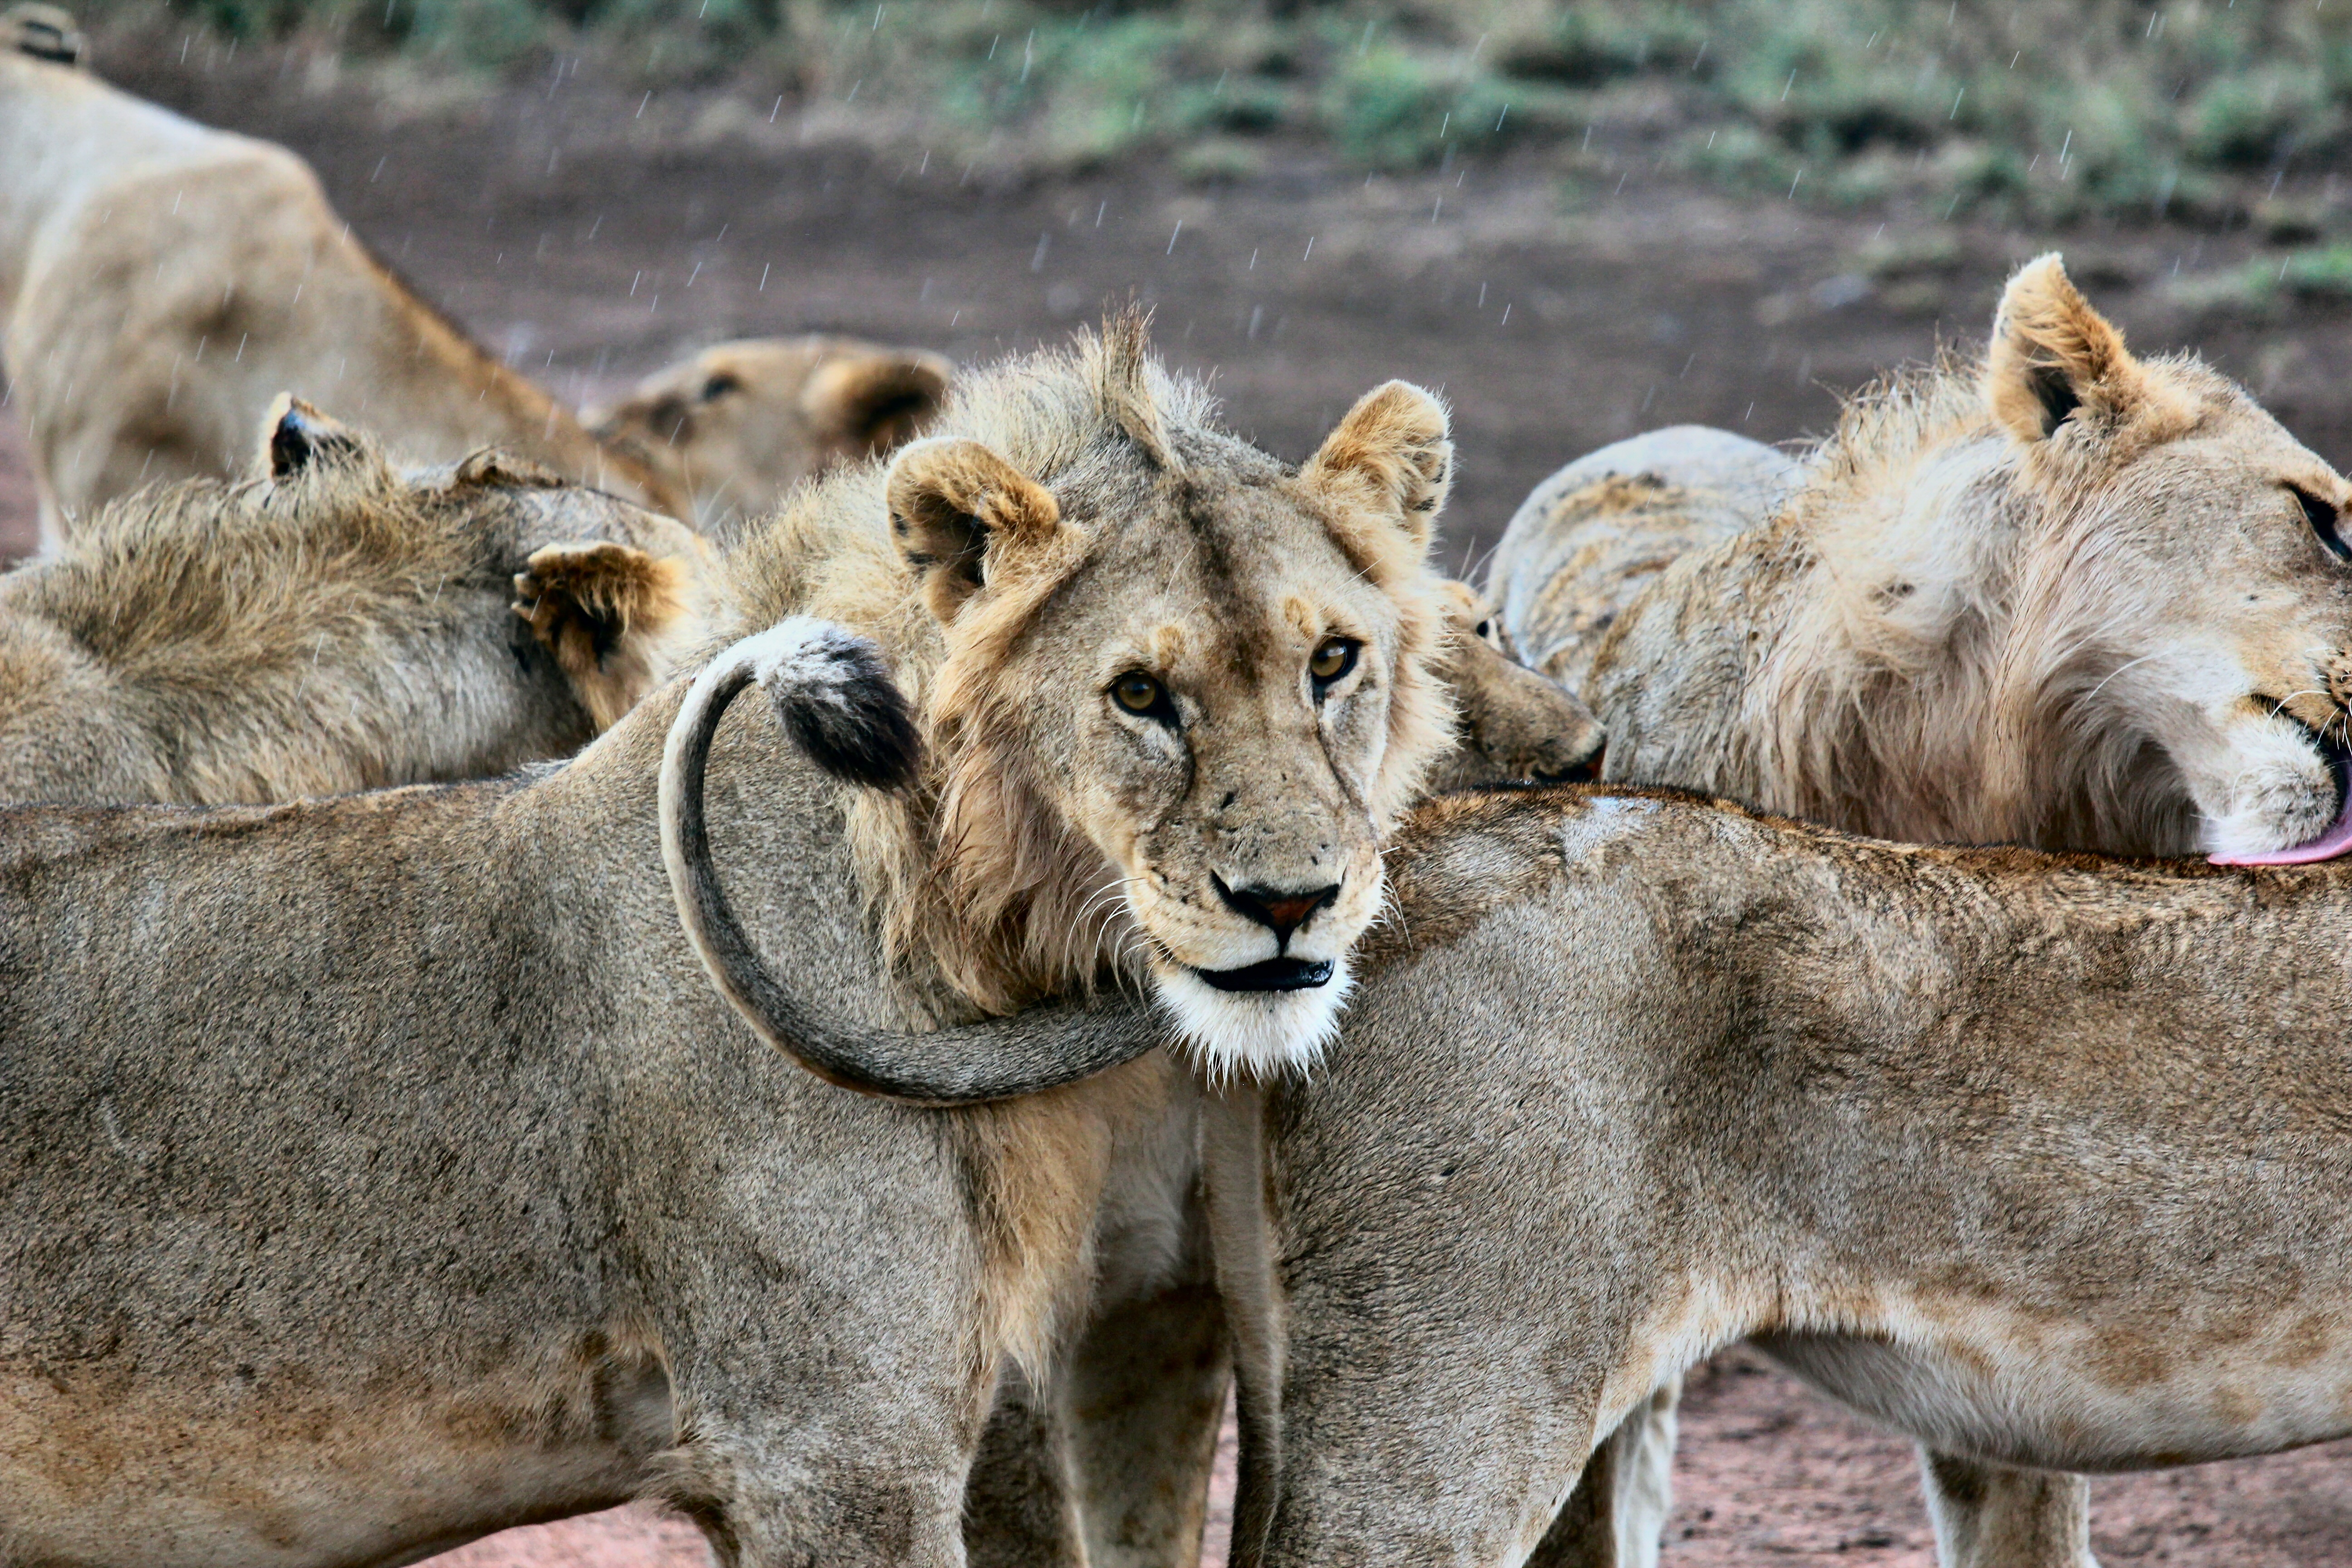
adventure, animal, wildlife, zoo, mammal, fauna, lion, lioness, tanzanium, vertebrate, safari, pride, puma, big cats, cat like mammal, masai lion